Reijo Hongisto

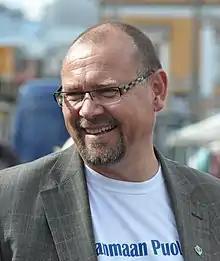
Reijo Hongisto in August 2011

Reijo Henrik Hongisto (born 16 April 1962 in Alajärvi) is a Finnish policeman and politician. He is a member of the Parliament of Finland since 2011, representing the Finns Party 2011–2017. On 13 June 2017, Hongisto and 19 others left the Finns Party parliamentary group to found the New Alternative parliamentary group.